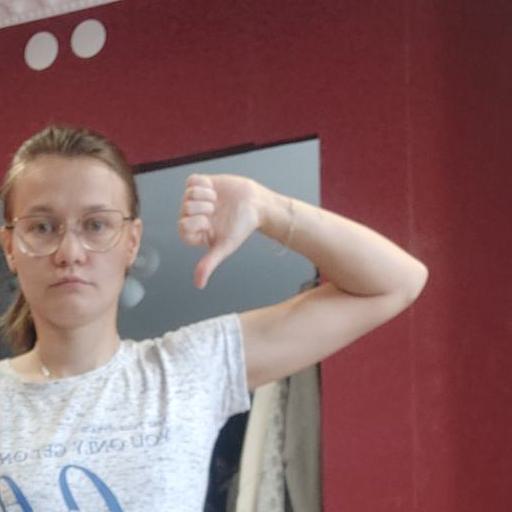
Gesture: dislike